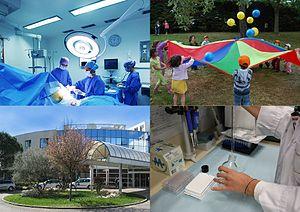
4 missions de l'ICM
L’institut du cancer de Montpellier est un établissement de santé privé d’intérêt collectif fondé en 1923 : il est situé sur la Commune française de Montpellier dans le département de l'Hérault.